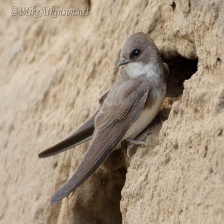
Species: SAND MARTIN
Scientific name: RIPARIA RIPARIA